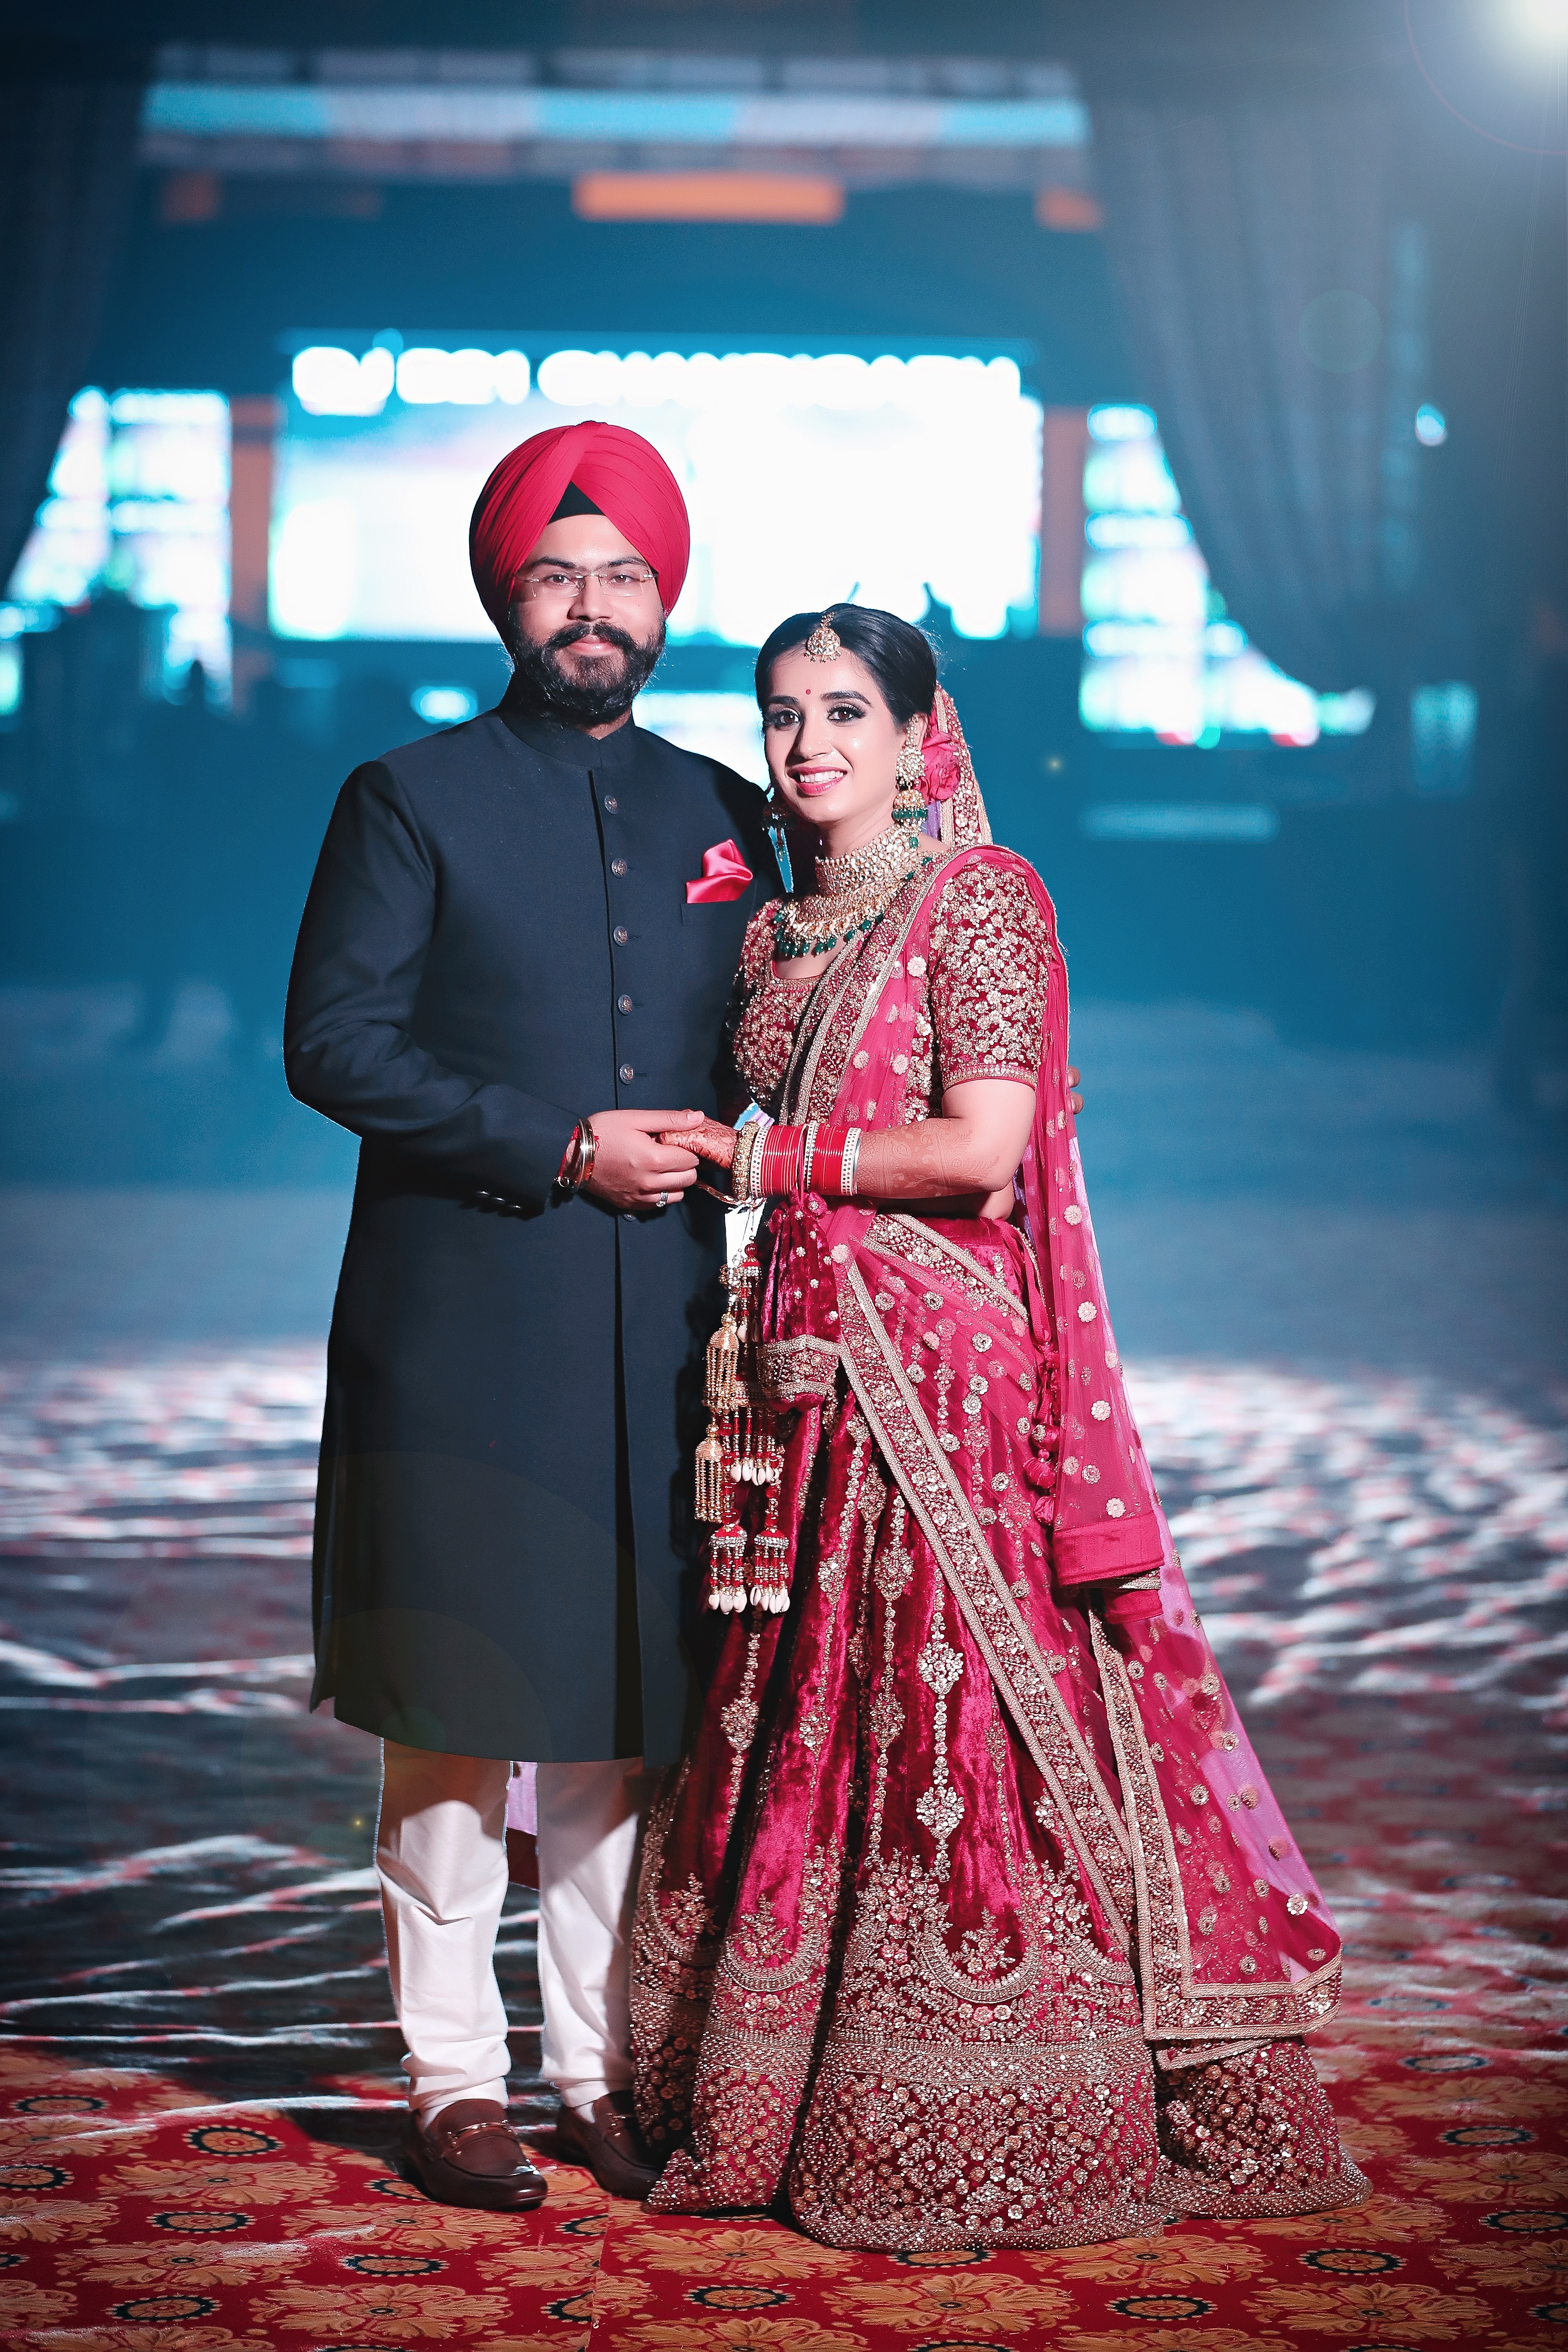
red, green, bride, fashion design, formal wear, fashion, yellow, tradition, ceremony, wedding, event, design, dress, performance, style